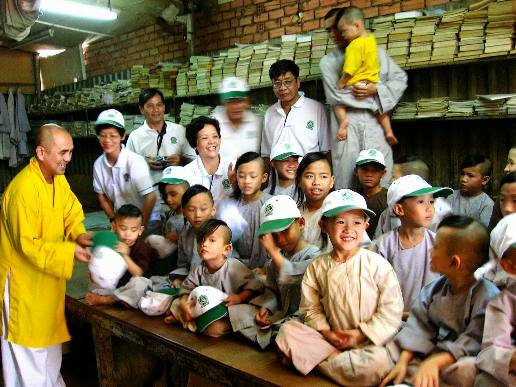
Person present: Yes